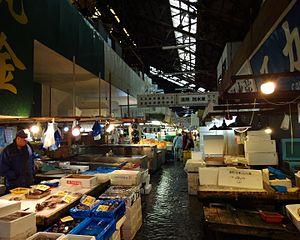
Allée d'entreposage et de vente au marché de poissons de Tsukiji, Tokyo, Japon